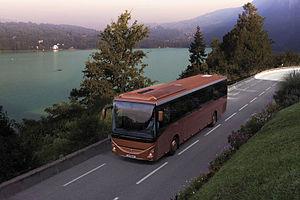
L'Evadys est un autocar de ligne interurbaine et d'excursion fabriqué et commercialisé par les constructeurs Irisbus de 2005 à 2013, puis Iveco Bus depuis 2016.